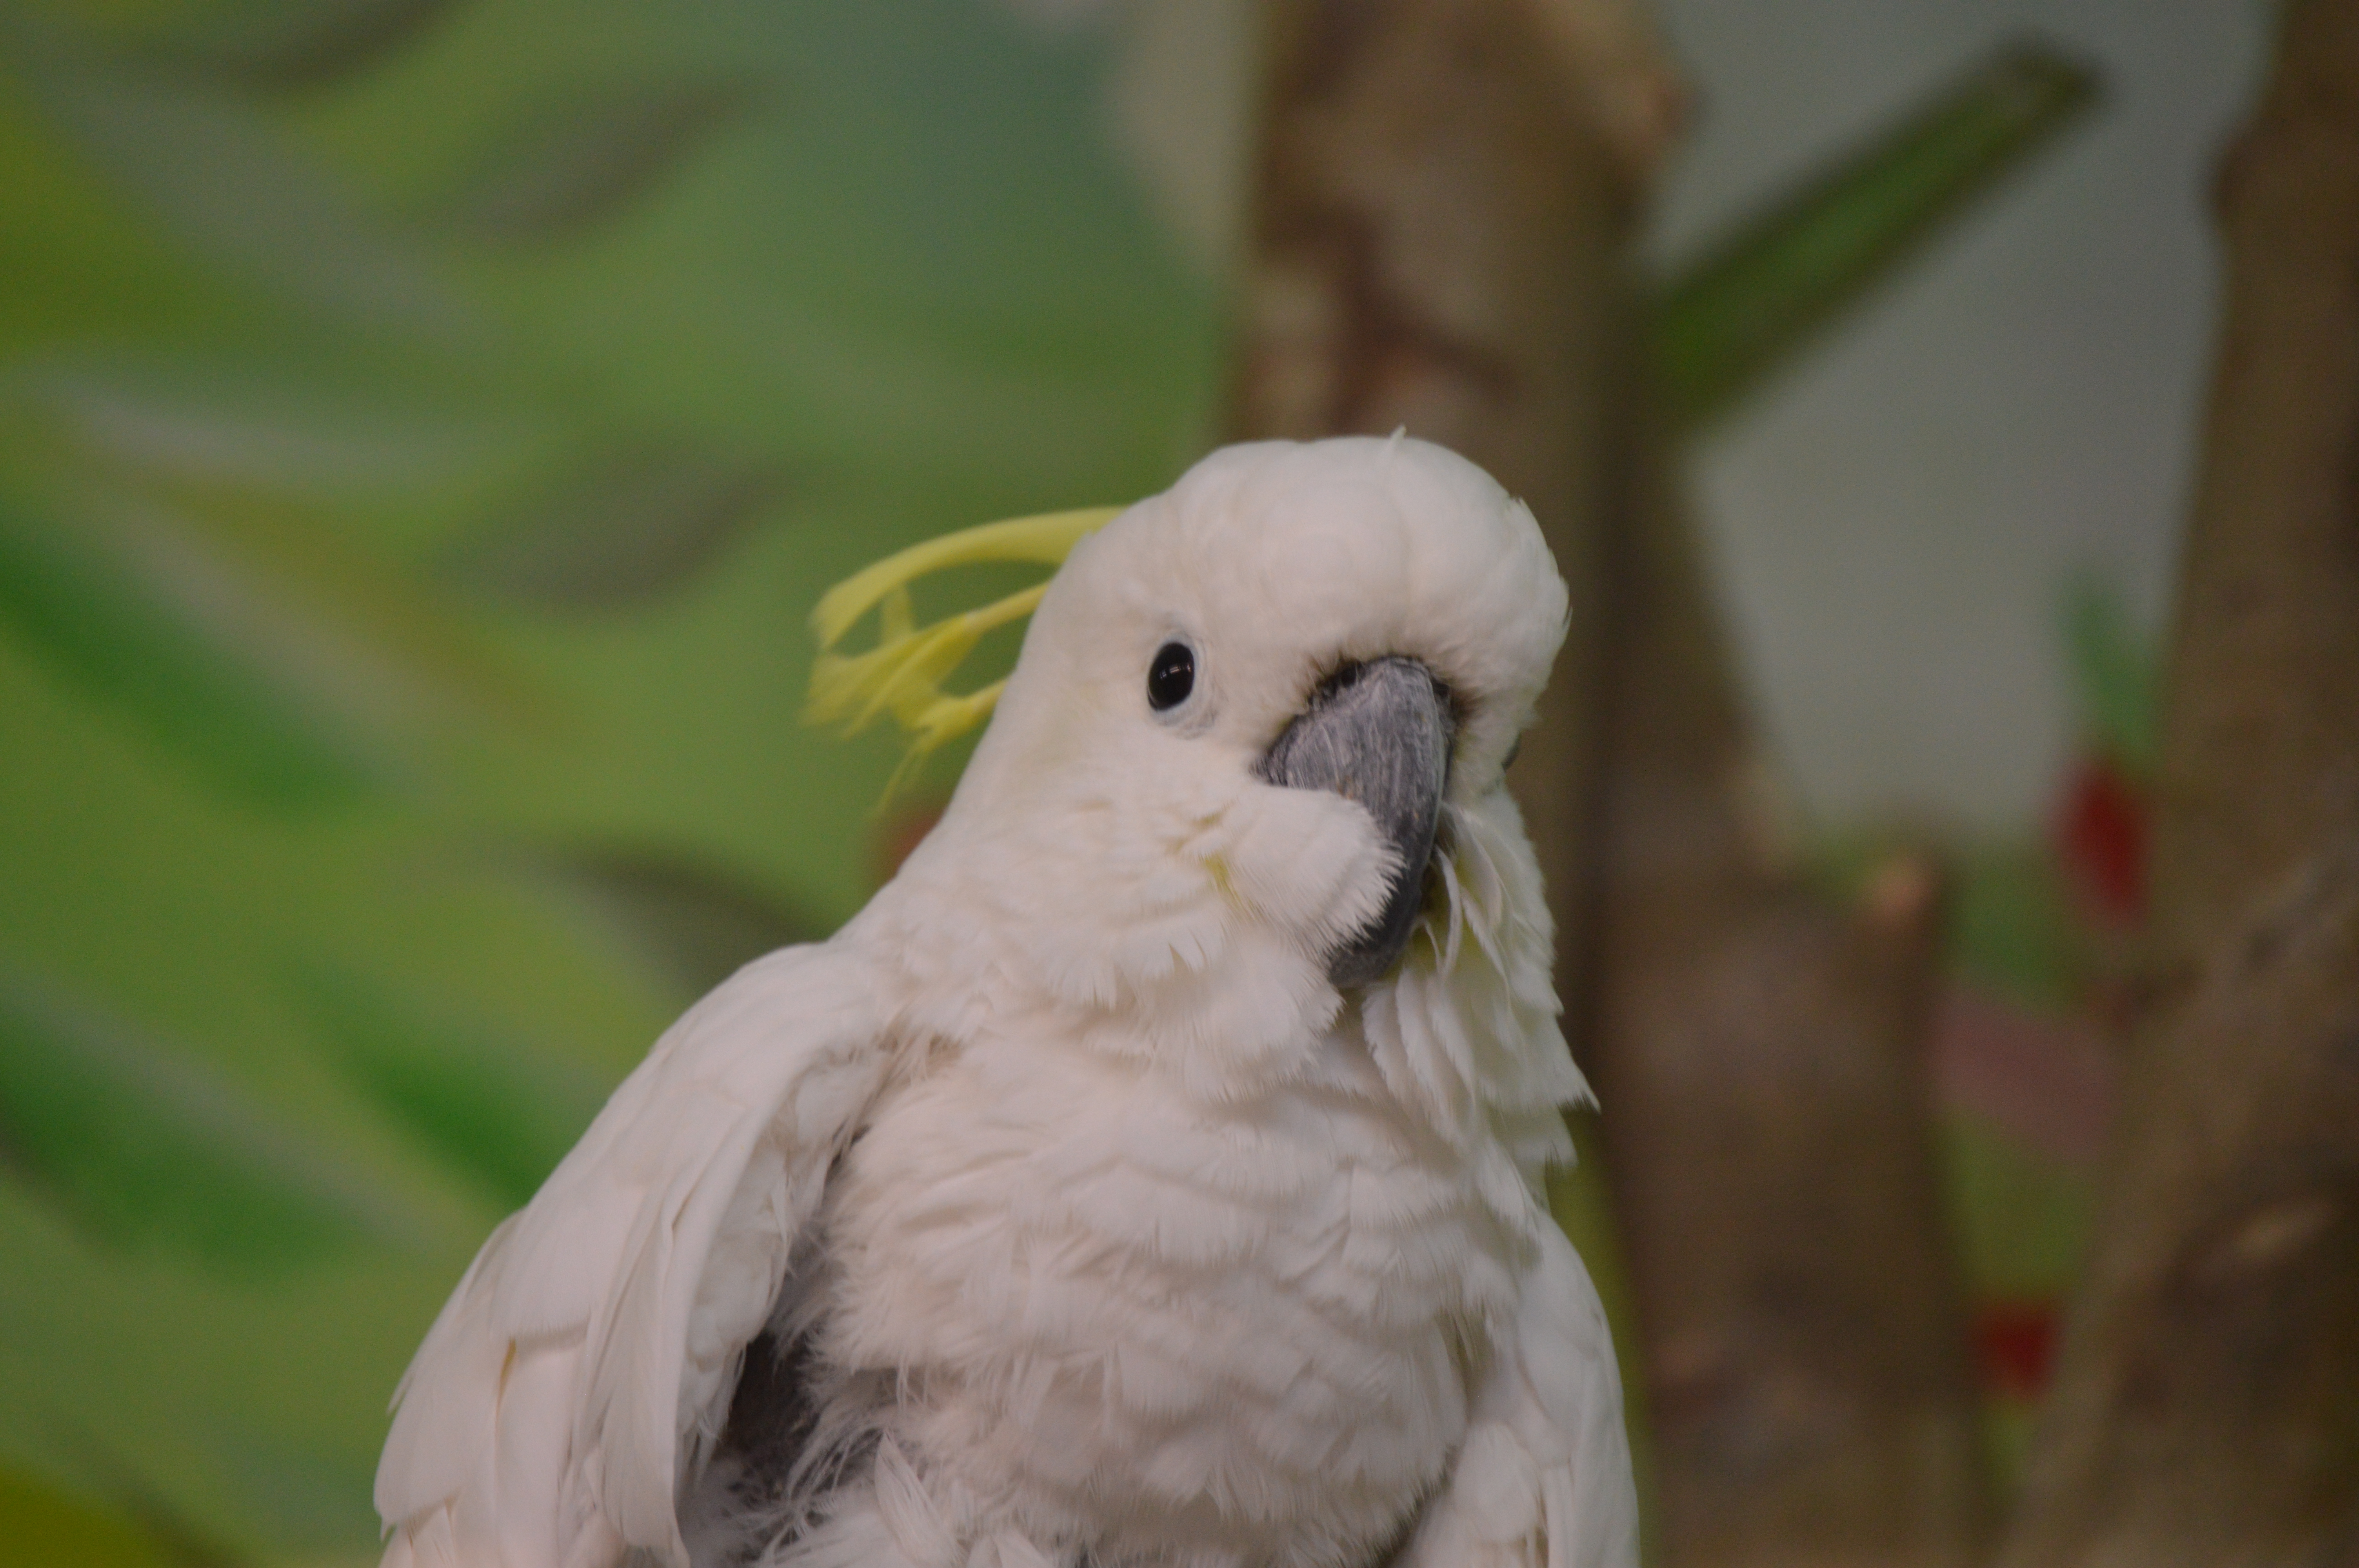
sulphur crested, cockatoo, cacatua galerita, parrot, zoo, bird, fauna, beak, sulphur crested cockatoo, eye, close up, parakeet, cockatiel, common pet parakeet, lovebird, perico, feather